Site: brandenburg
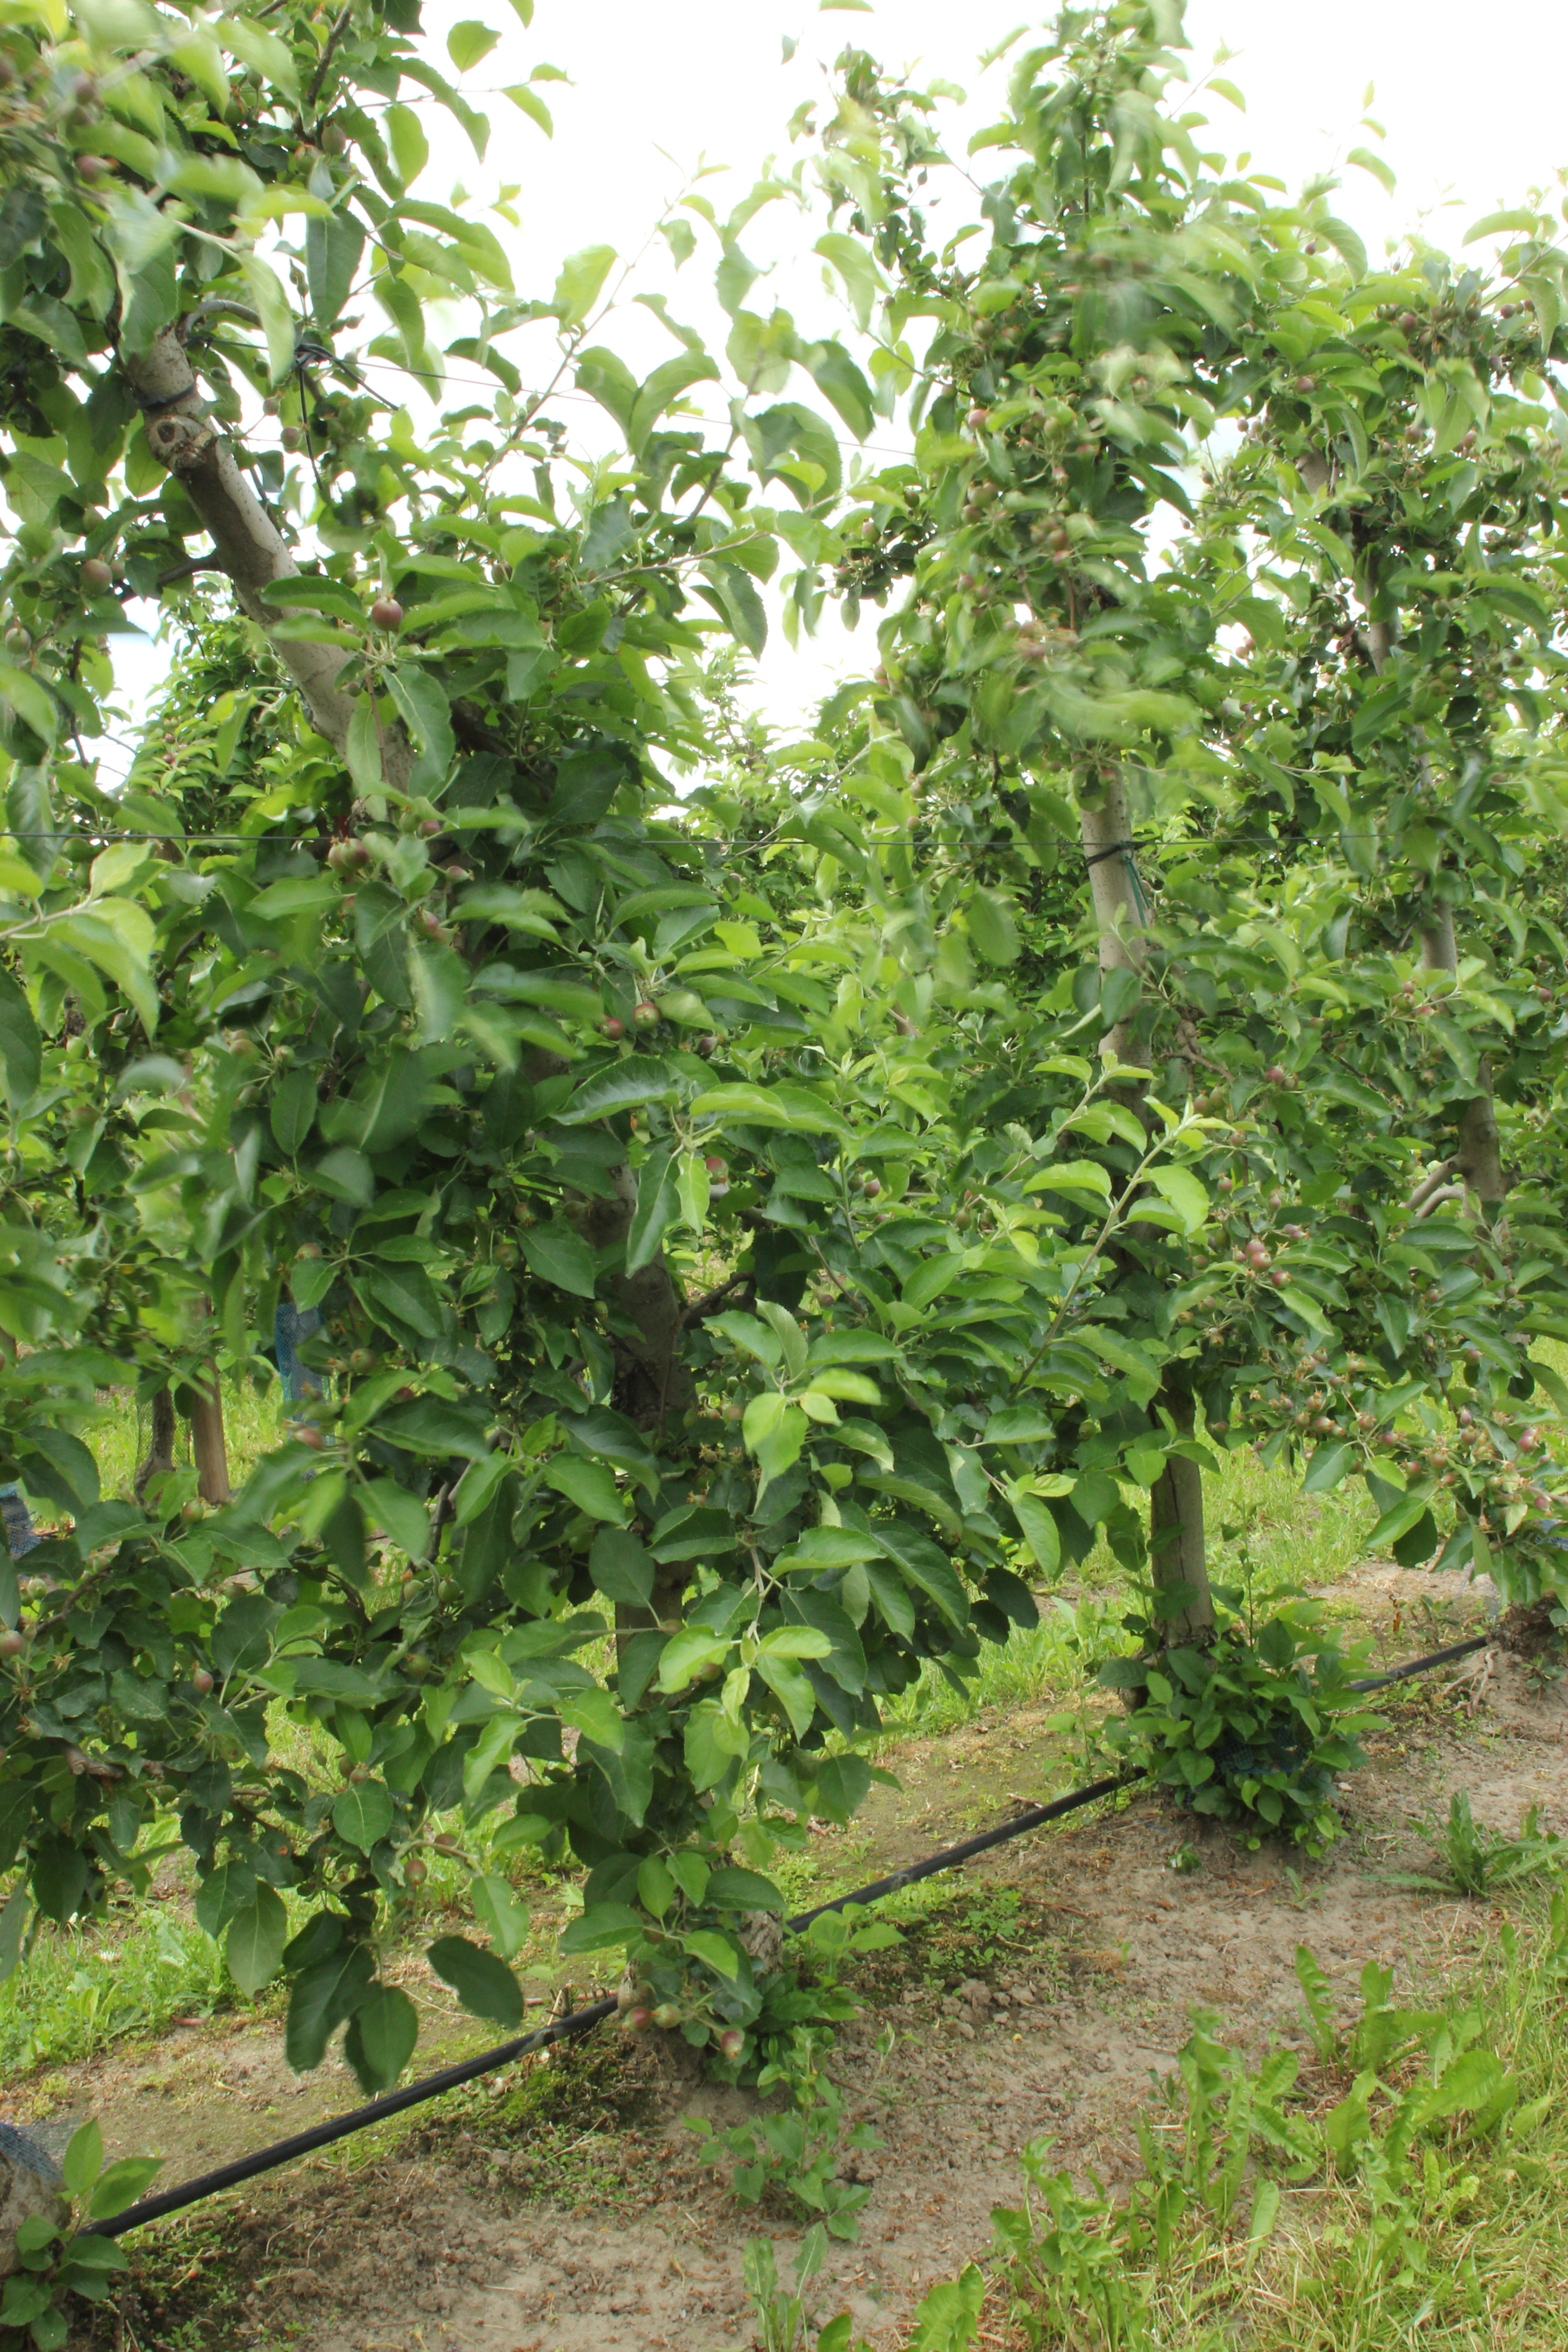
Growth stage (BBCH 72): Development of fruit